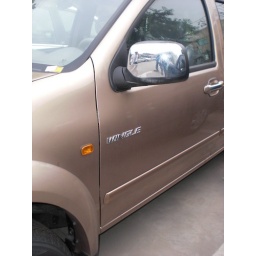
great wall wingle ( yep thats the name of the car ) spotted in nanjing , its a pickup